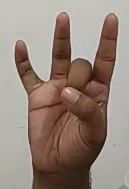
ASL sign: 8